Ane Is Missing

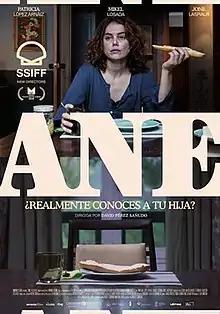
Film poster

Ane Is Missing is a 2020 Spanish drama film directed by David Pérez Sañudo, starring Patricia López Arnaiz and Mikel Losada.